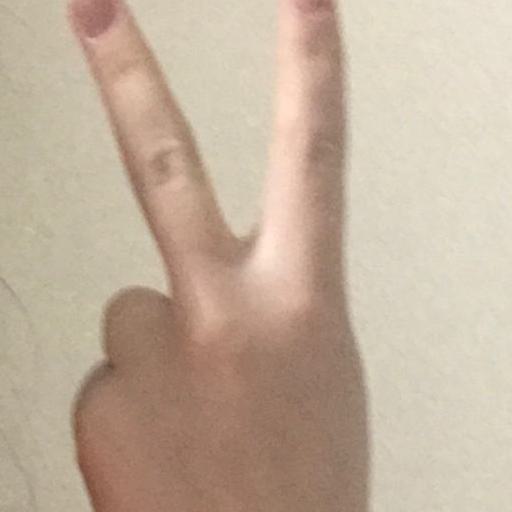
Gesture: peace_inverted